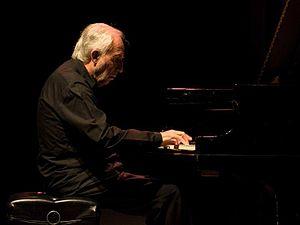
Jacques Loussier, né à Angers le 26 octobre 1934 et mort à Blois le 5 mars 2019, est un pianiste et compositeur français particulièrement connu pour ses adaptations jazzy de l'œuvre de Jean-Sébastien Bach avec le Trio Play Bach.